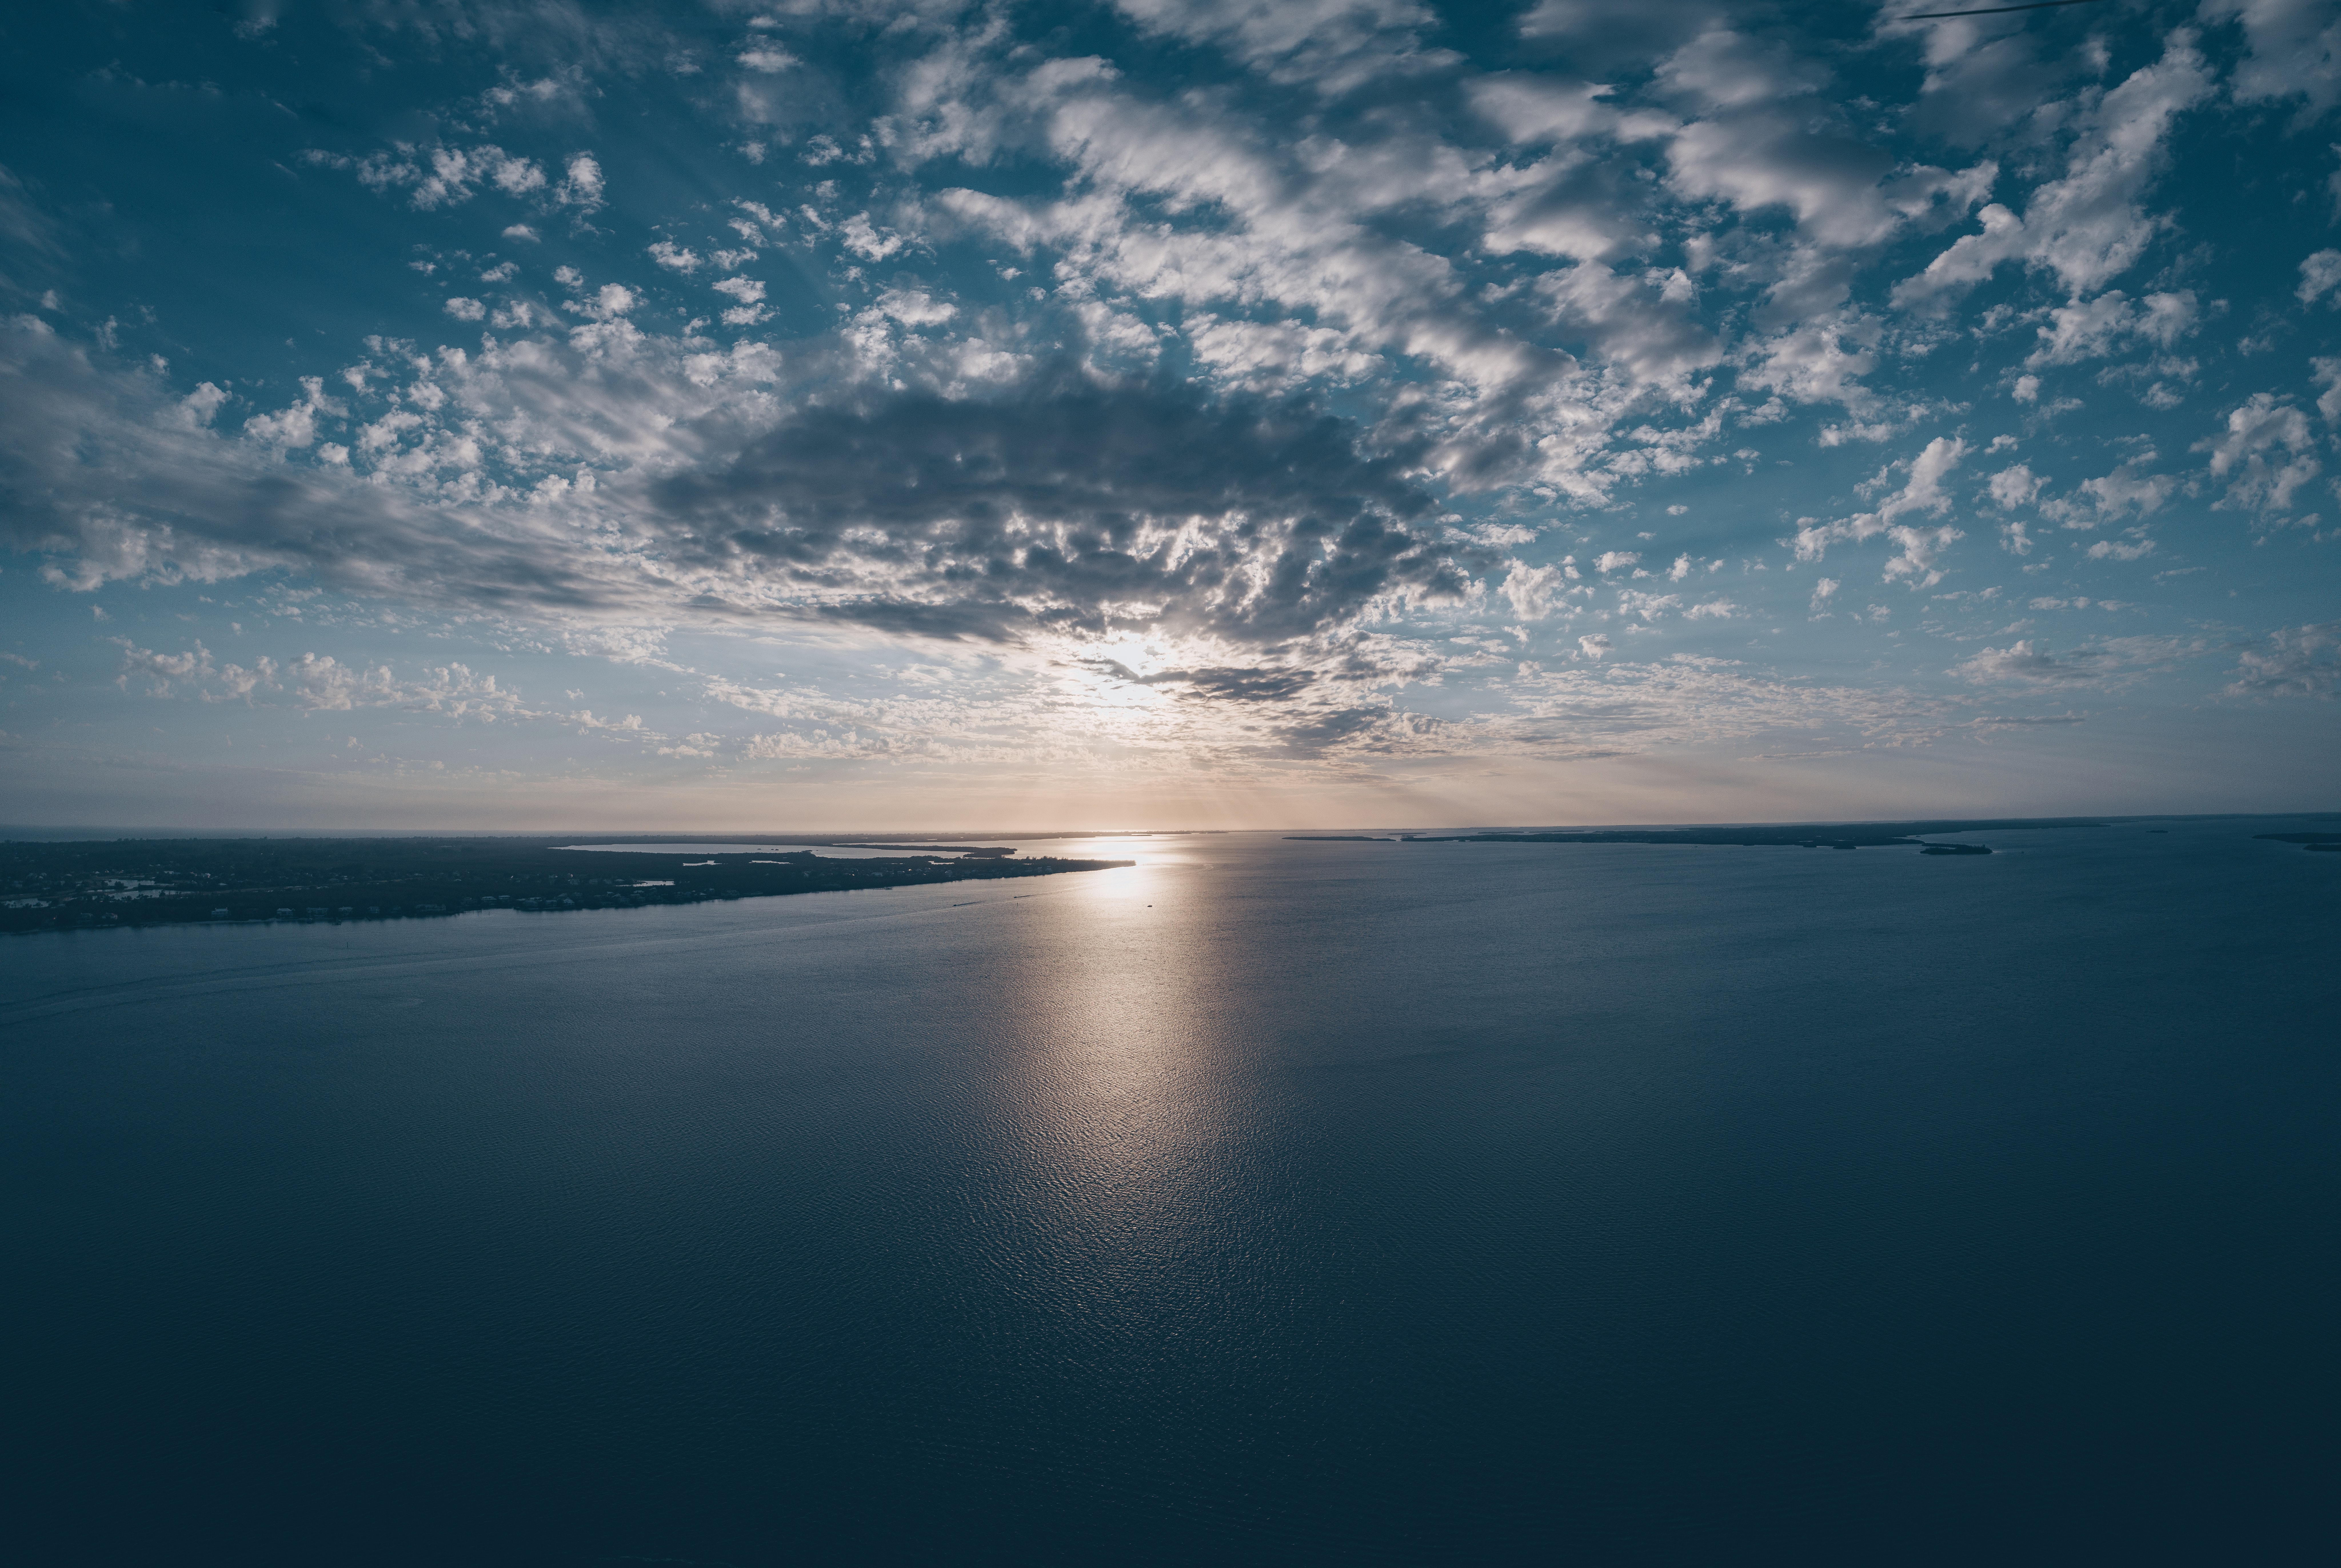
sky, body of water, horizon, blue, sea, water, cloud, ocean, daytime, calm, reflection, water resources, sound, morning, atmosphere, azure, sunlight, evening, coast, landscape, sunset, lake, photography, dawn, coastal and oceanic landforms, vacation, meteorological phenomenon, dusk, sunrise, channel